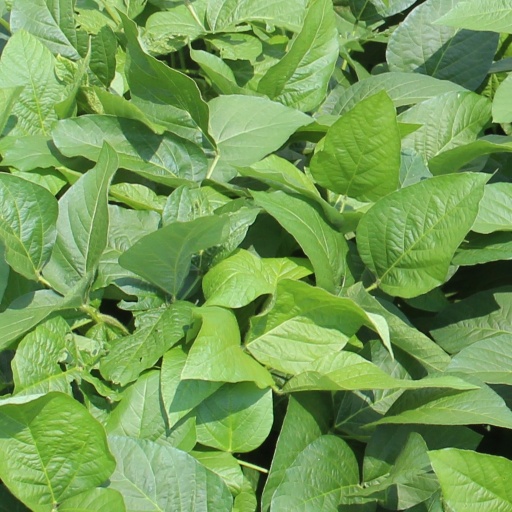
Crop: soybean